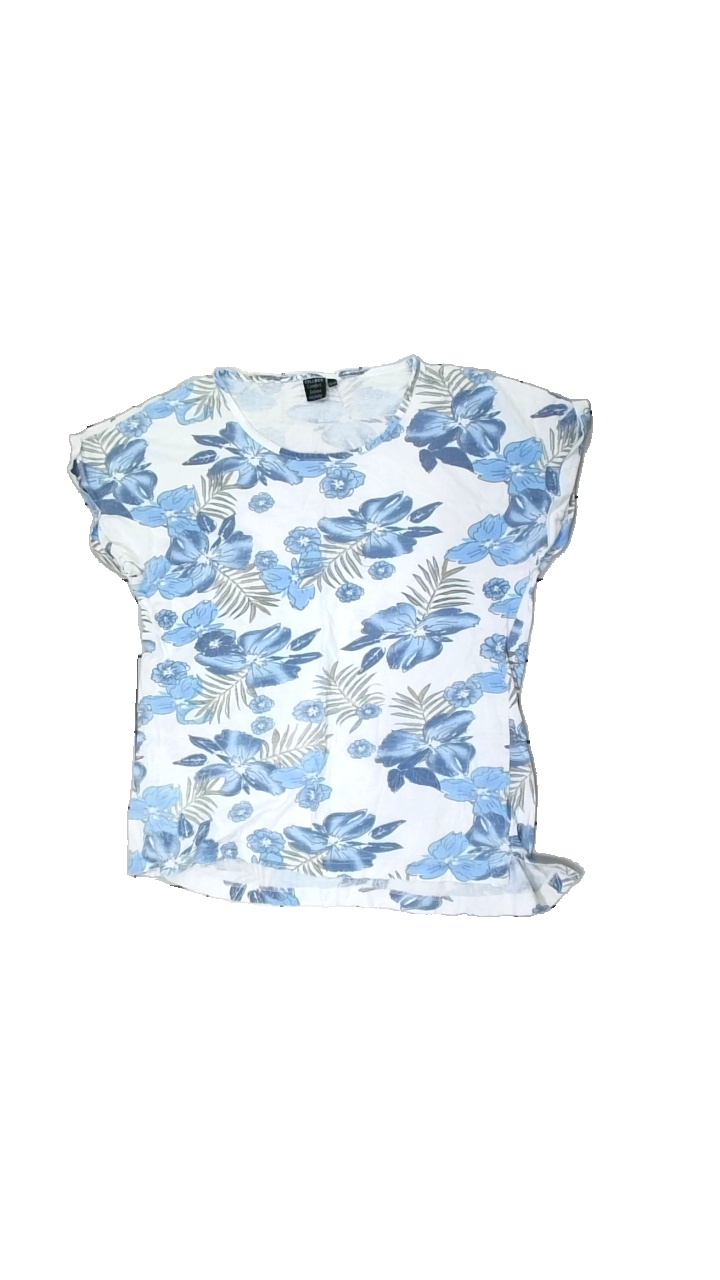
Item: Blazer (Men)
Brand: Cellbes
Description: white t-shirt with blue floral pattern
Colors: Blue, White
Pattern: Floral print
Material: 100% Cotton
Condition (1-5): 1
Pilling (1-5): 5
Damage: holes
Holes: Major
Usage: Recycle
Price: <50